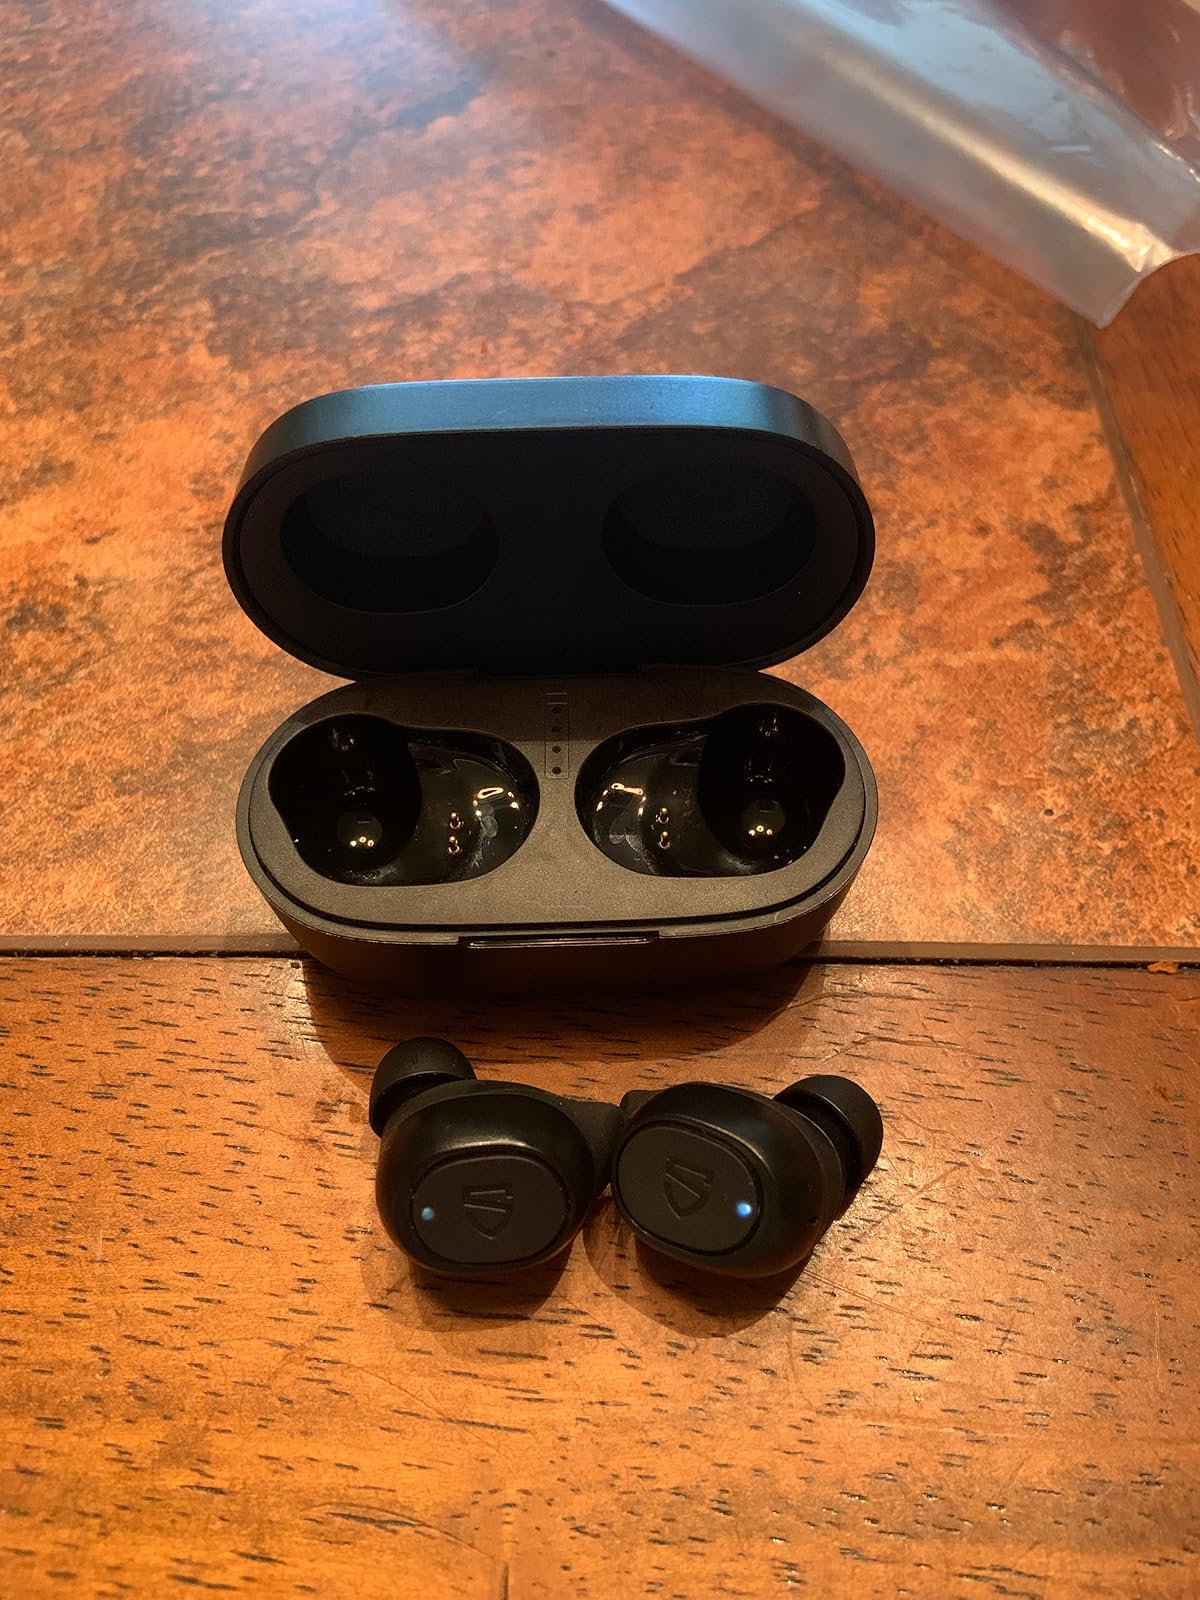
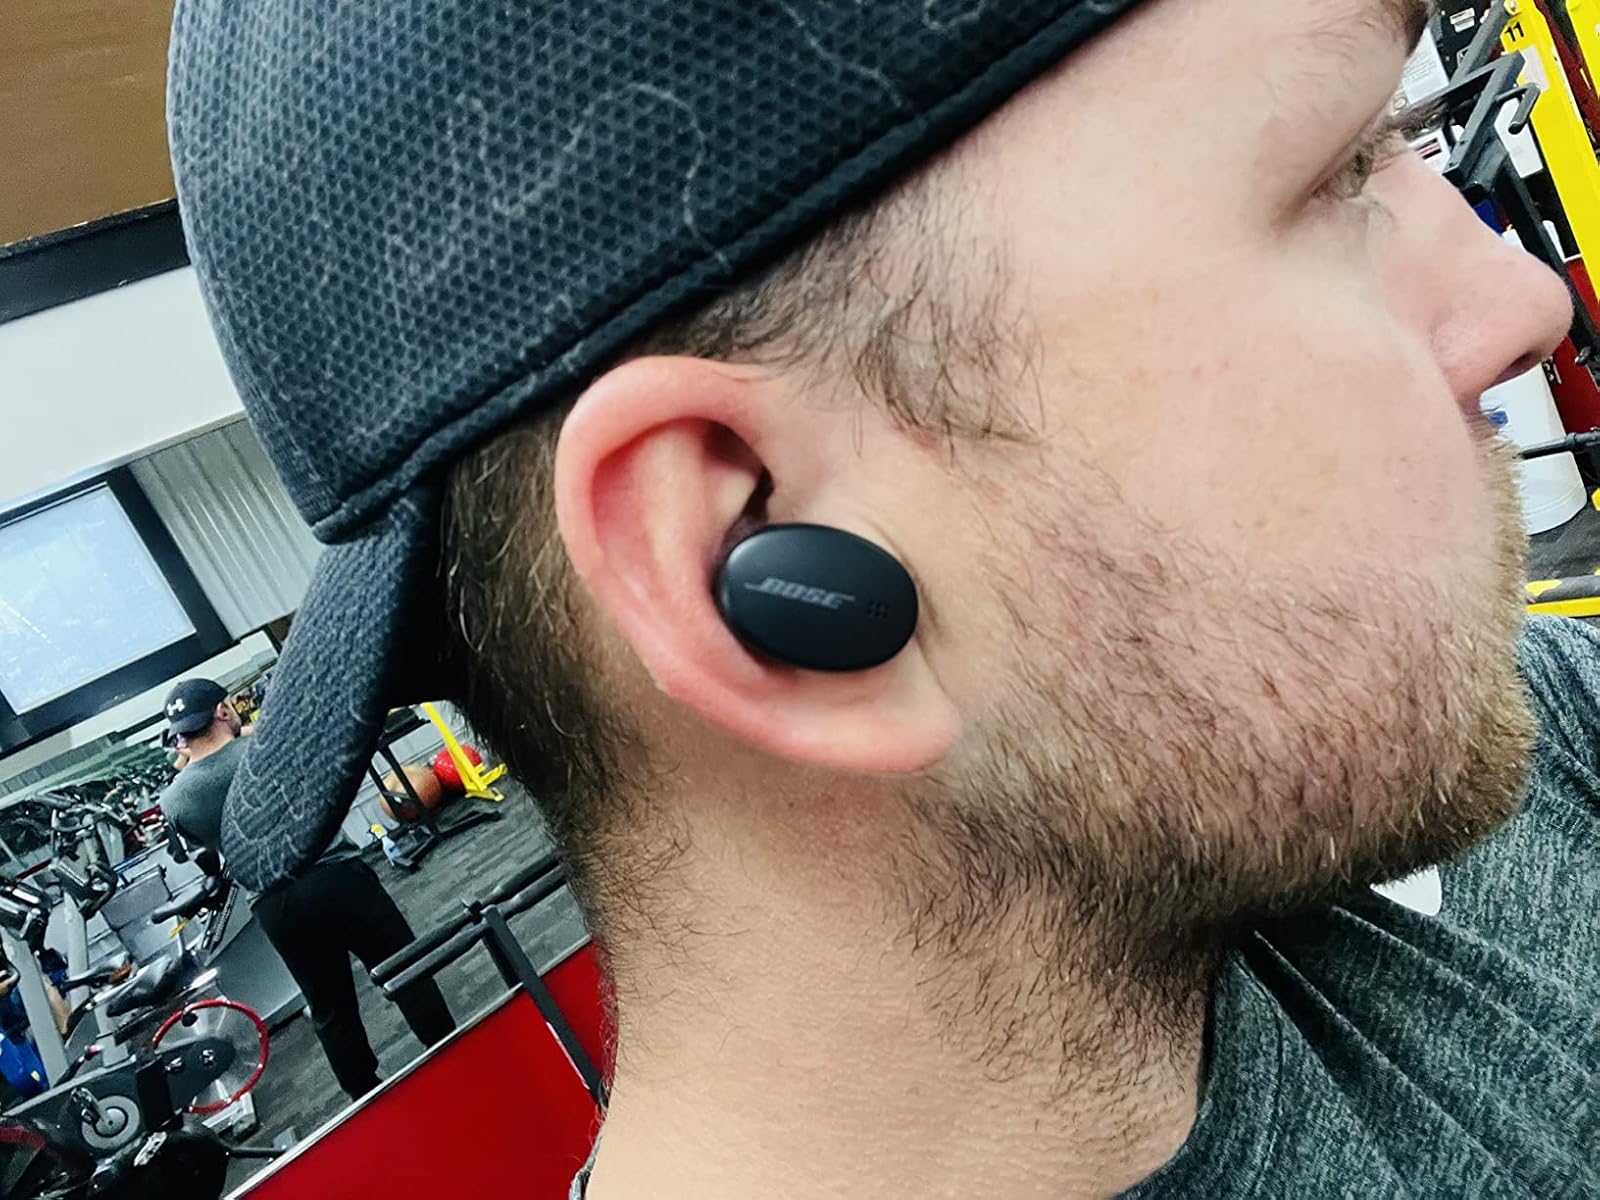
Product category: earbuds
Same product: no